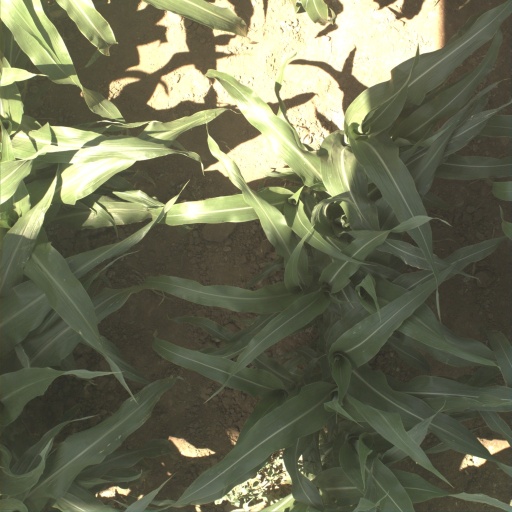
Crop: sorghum